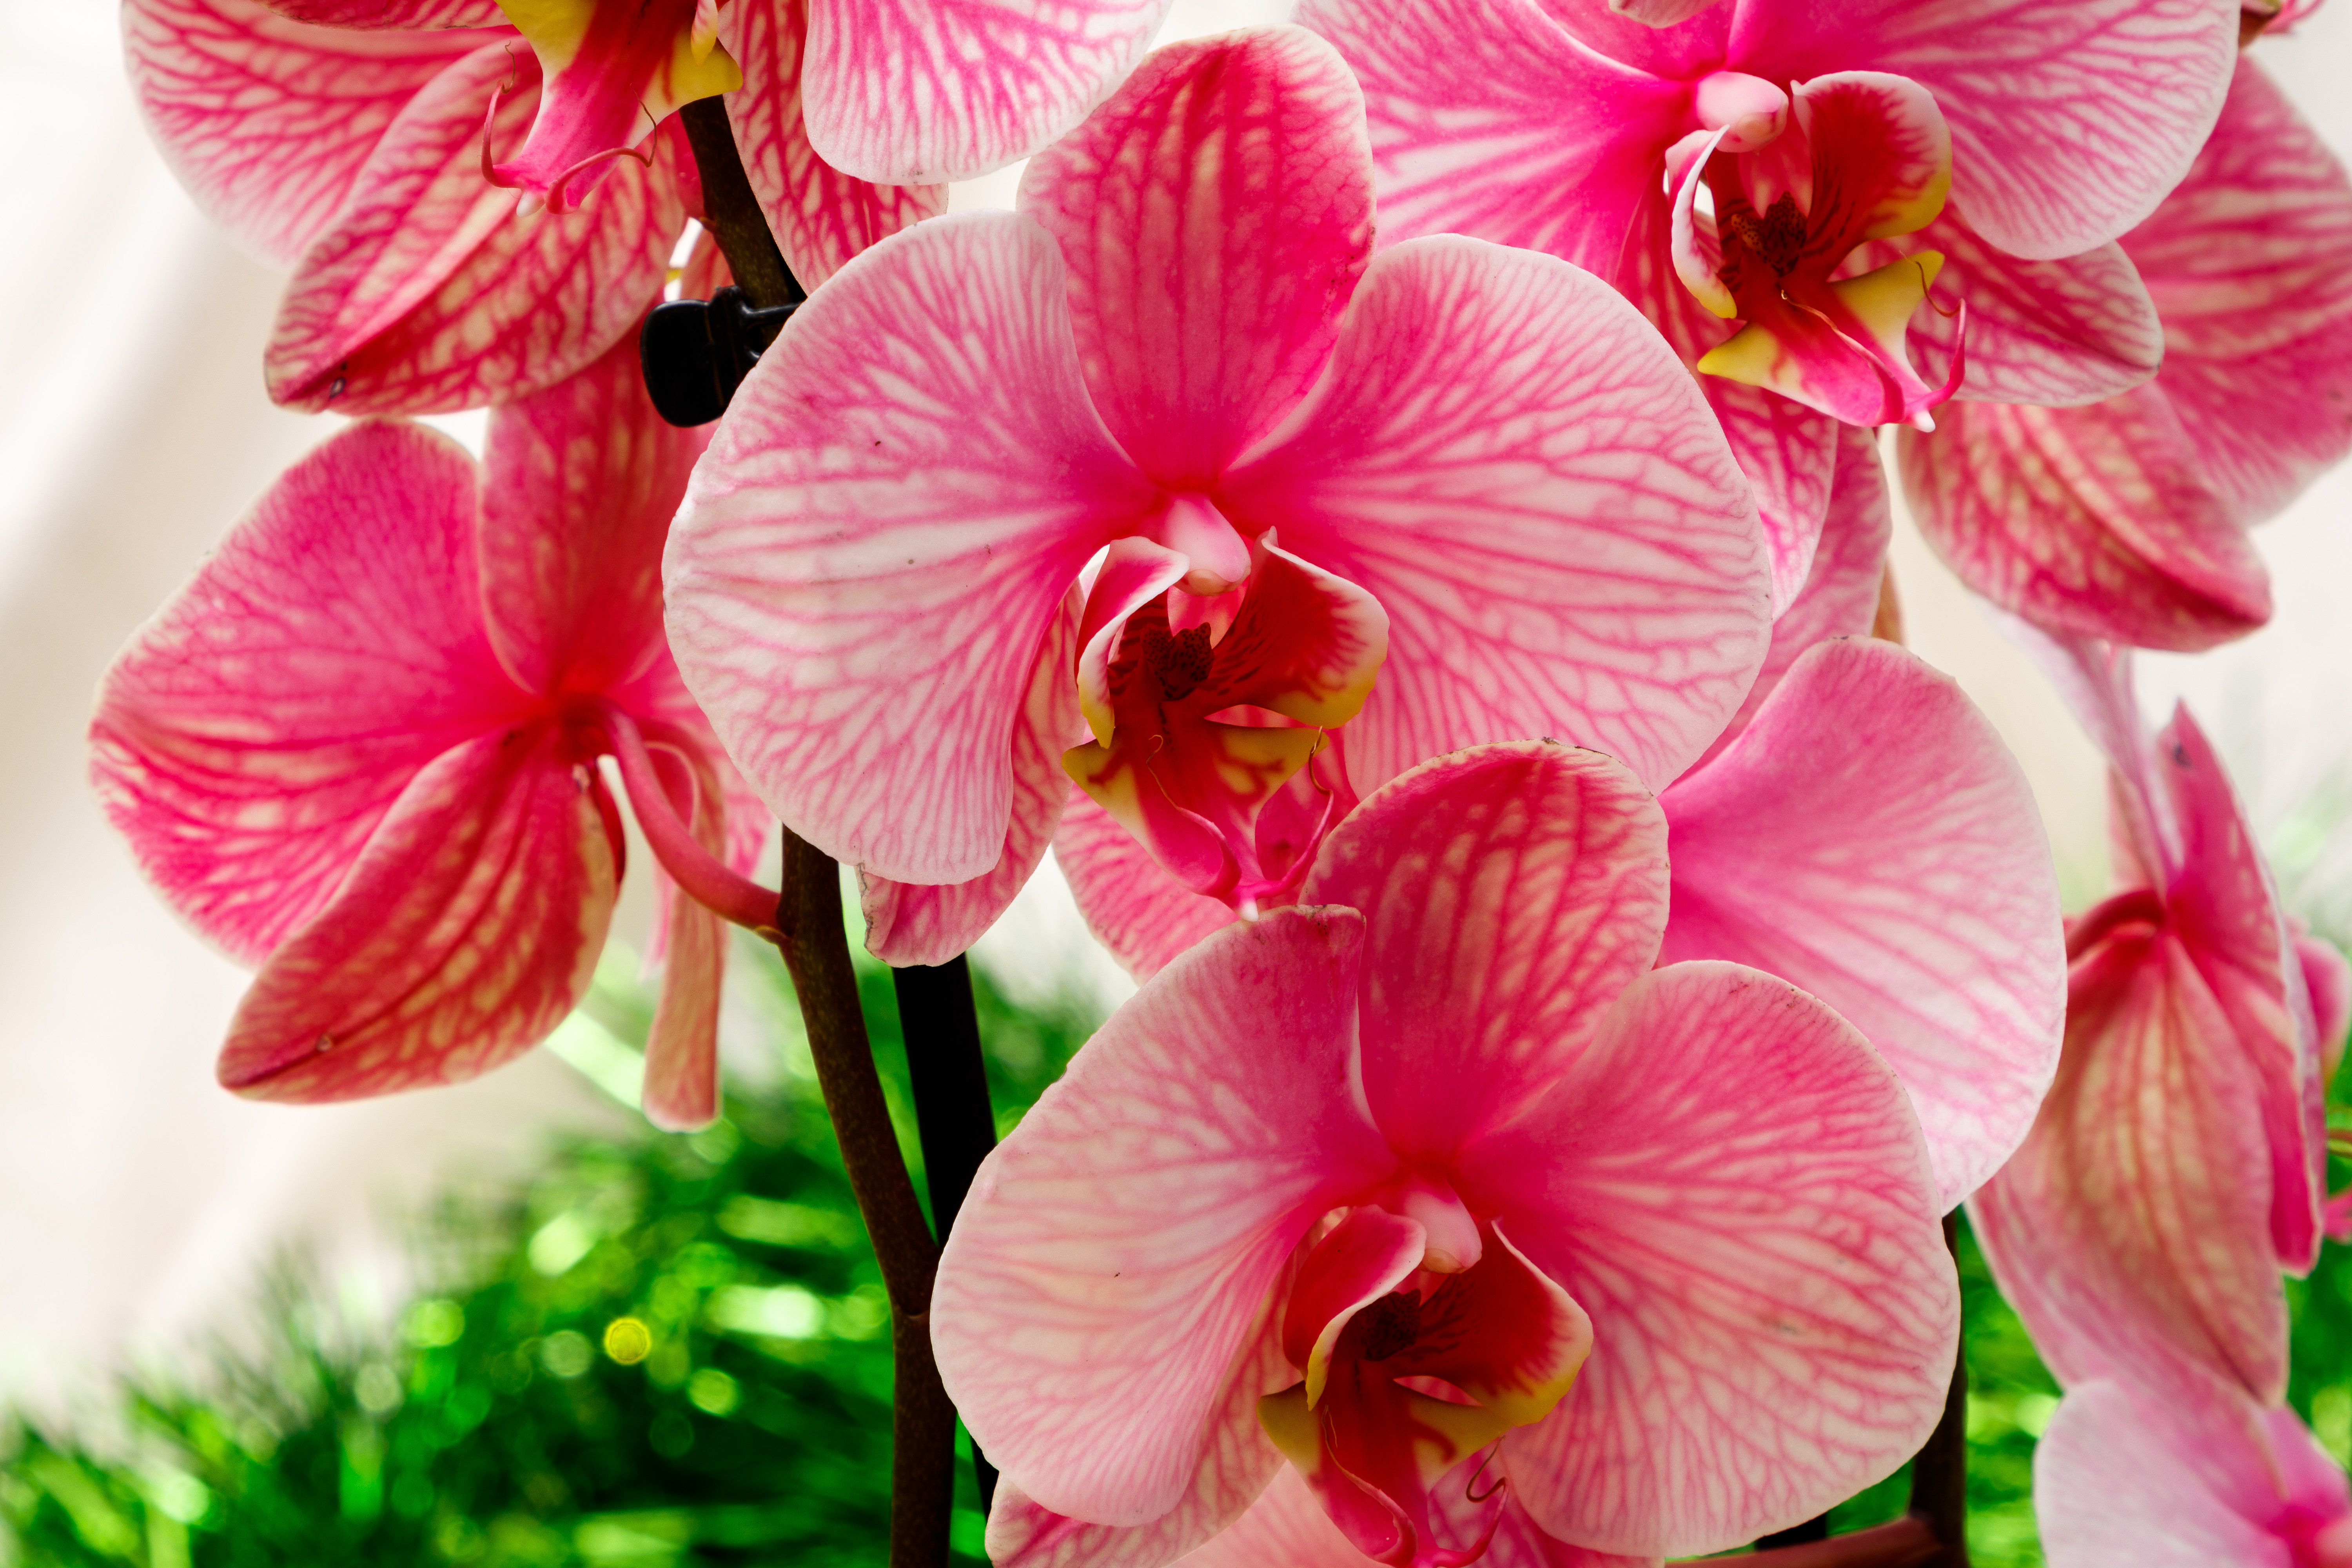
flowers, petals, nature, colorful, flower, flower garden, smell, living, happiness, summer, bloom, plants, garden, village, rural area, petal, yellow, plant, magenta, red, pink, botany, flowering plant, terrestrial plant, beauty, peach, spring, floristry, plant stem, Pedicel, moth orchid, macro photography, coquelicot, annual plant, perennial plant, herbaceous plant, orchid, pollen, dendrobium